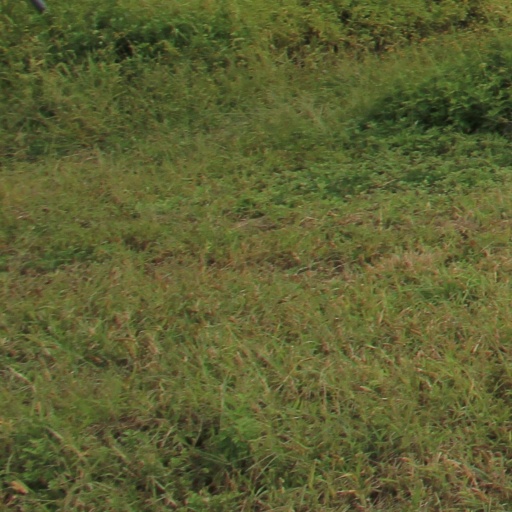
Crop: grape